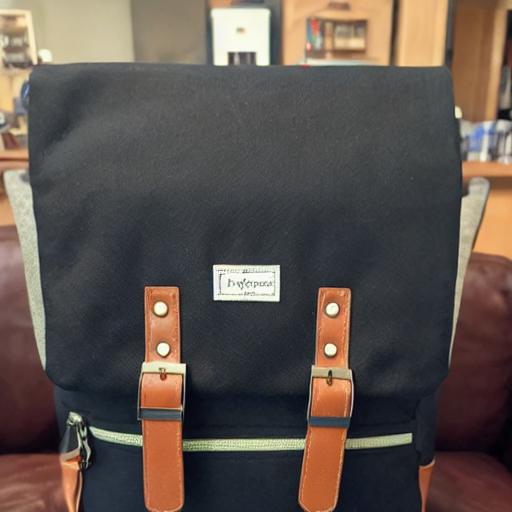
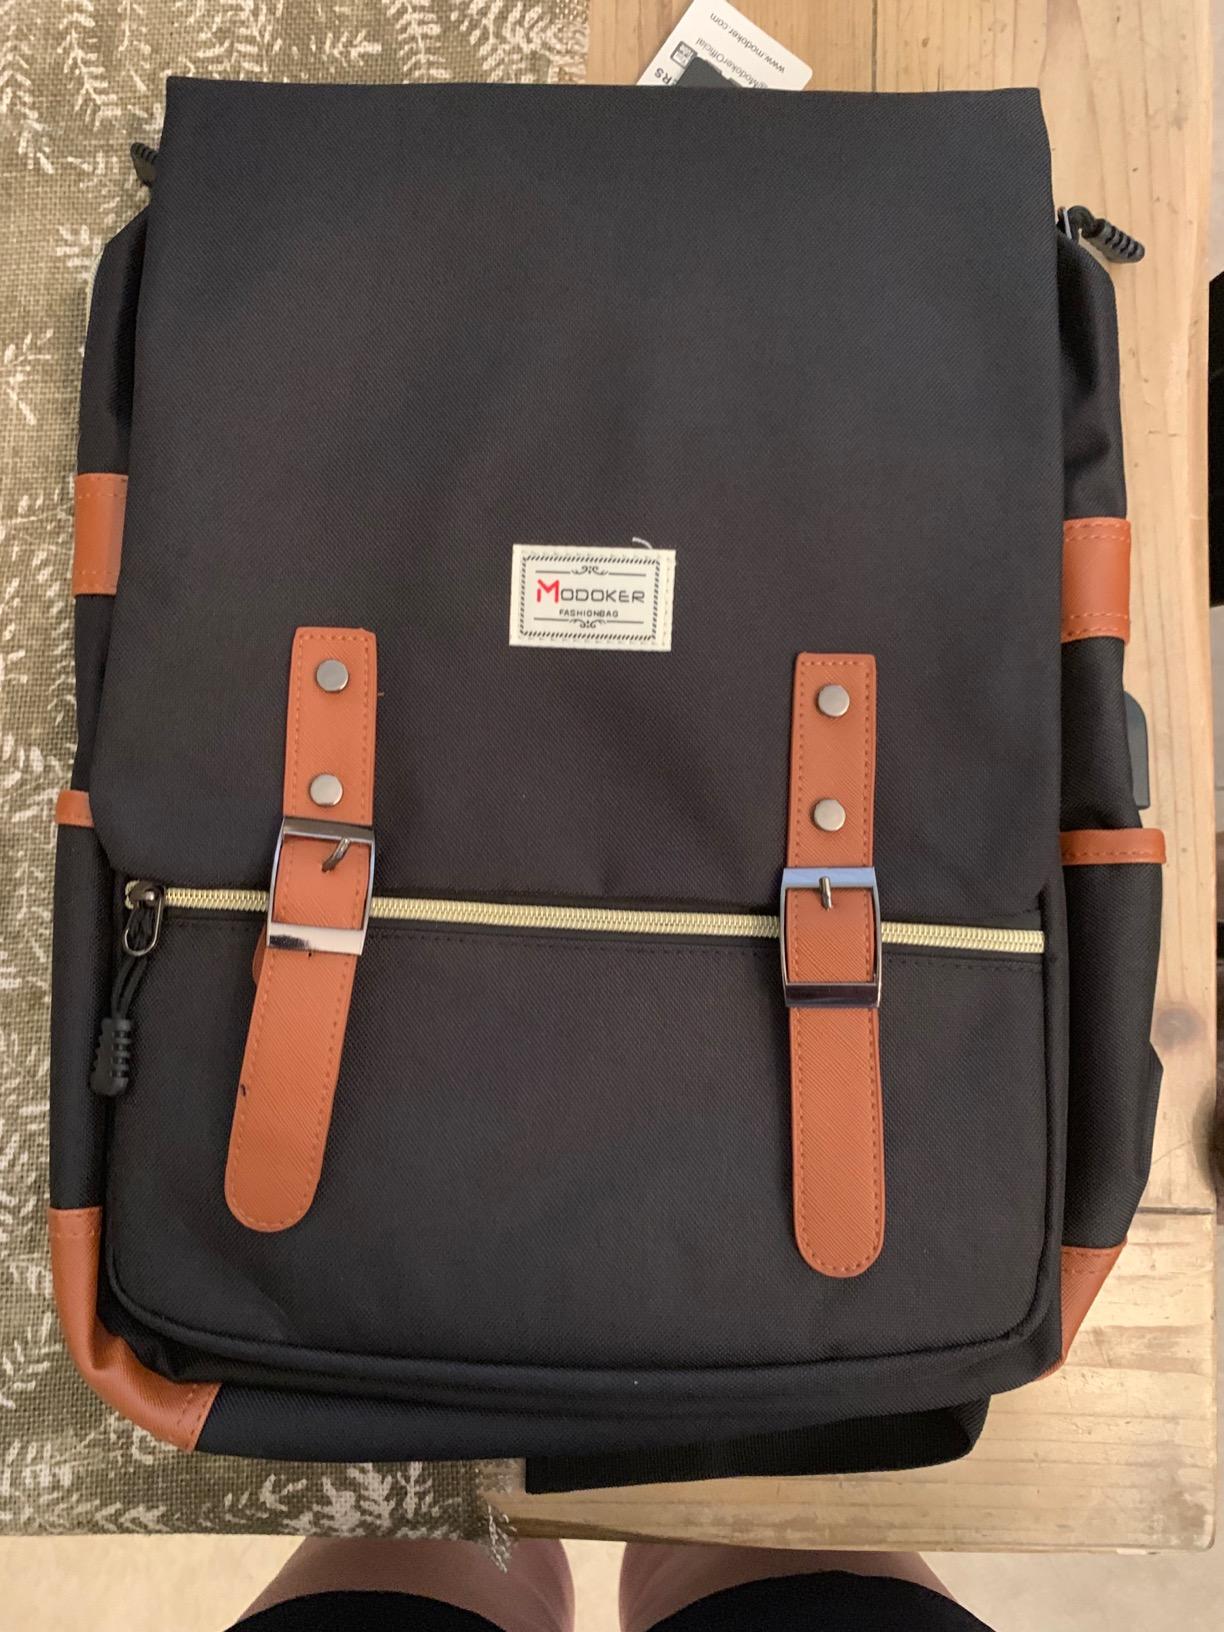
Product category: bag
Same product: no